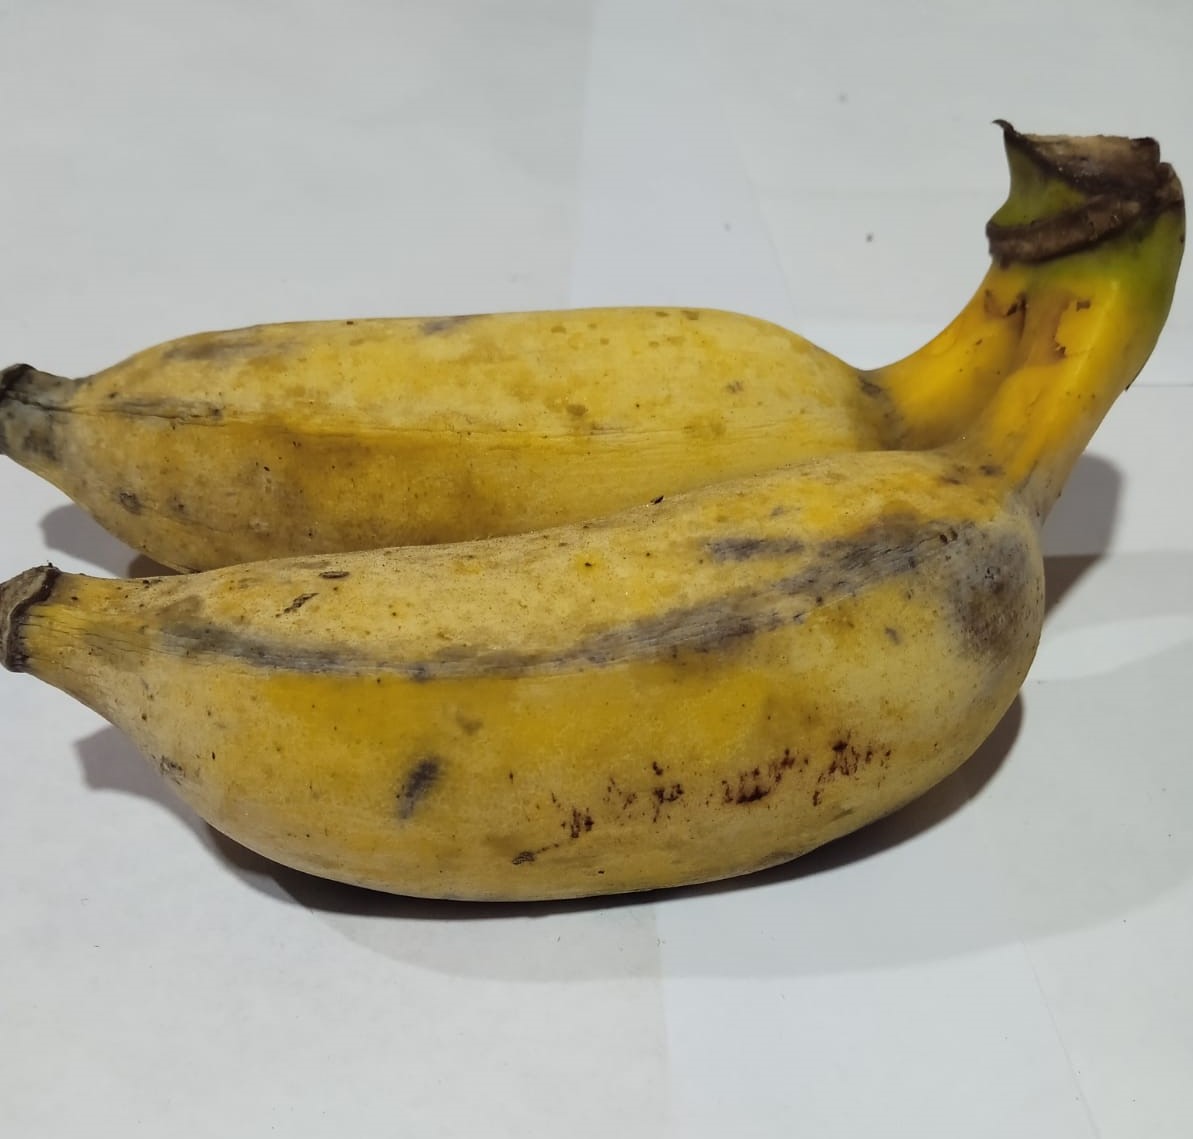
Fruit: banana
Condition: fresh